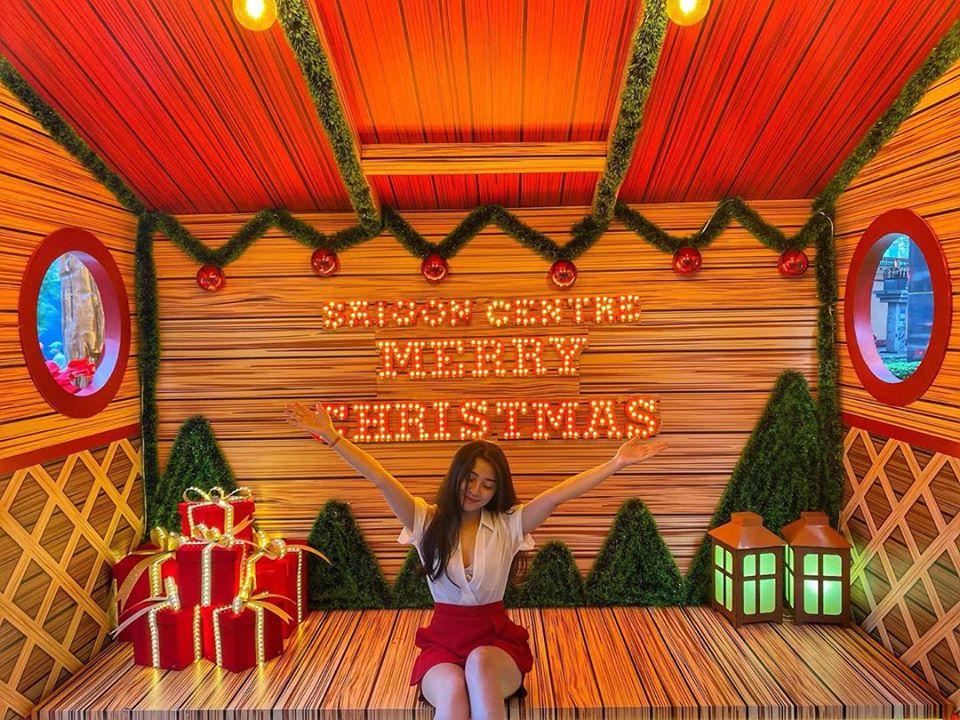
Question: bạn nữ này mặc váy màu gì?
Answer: bạn nữ này mặc váy màu đỏ